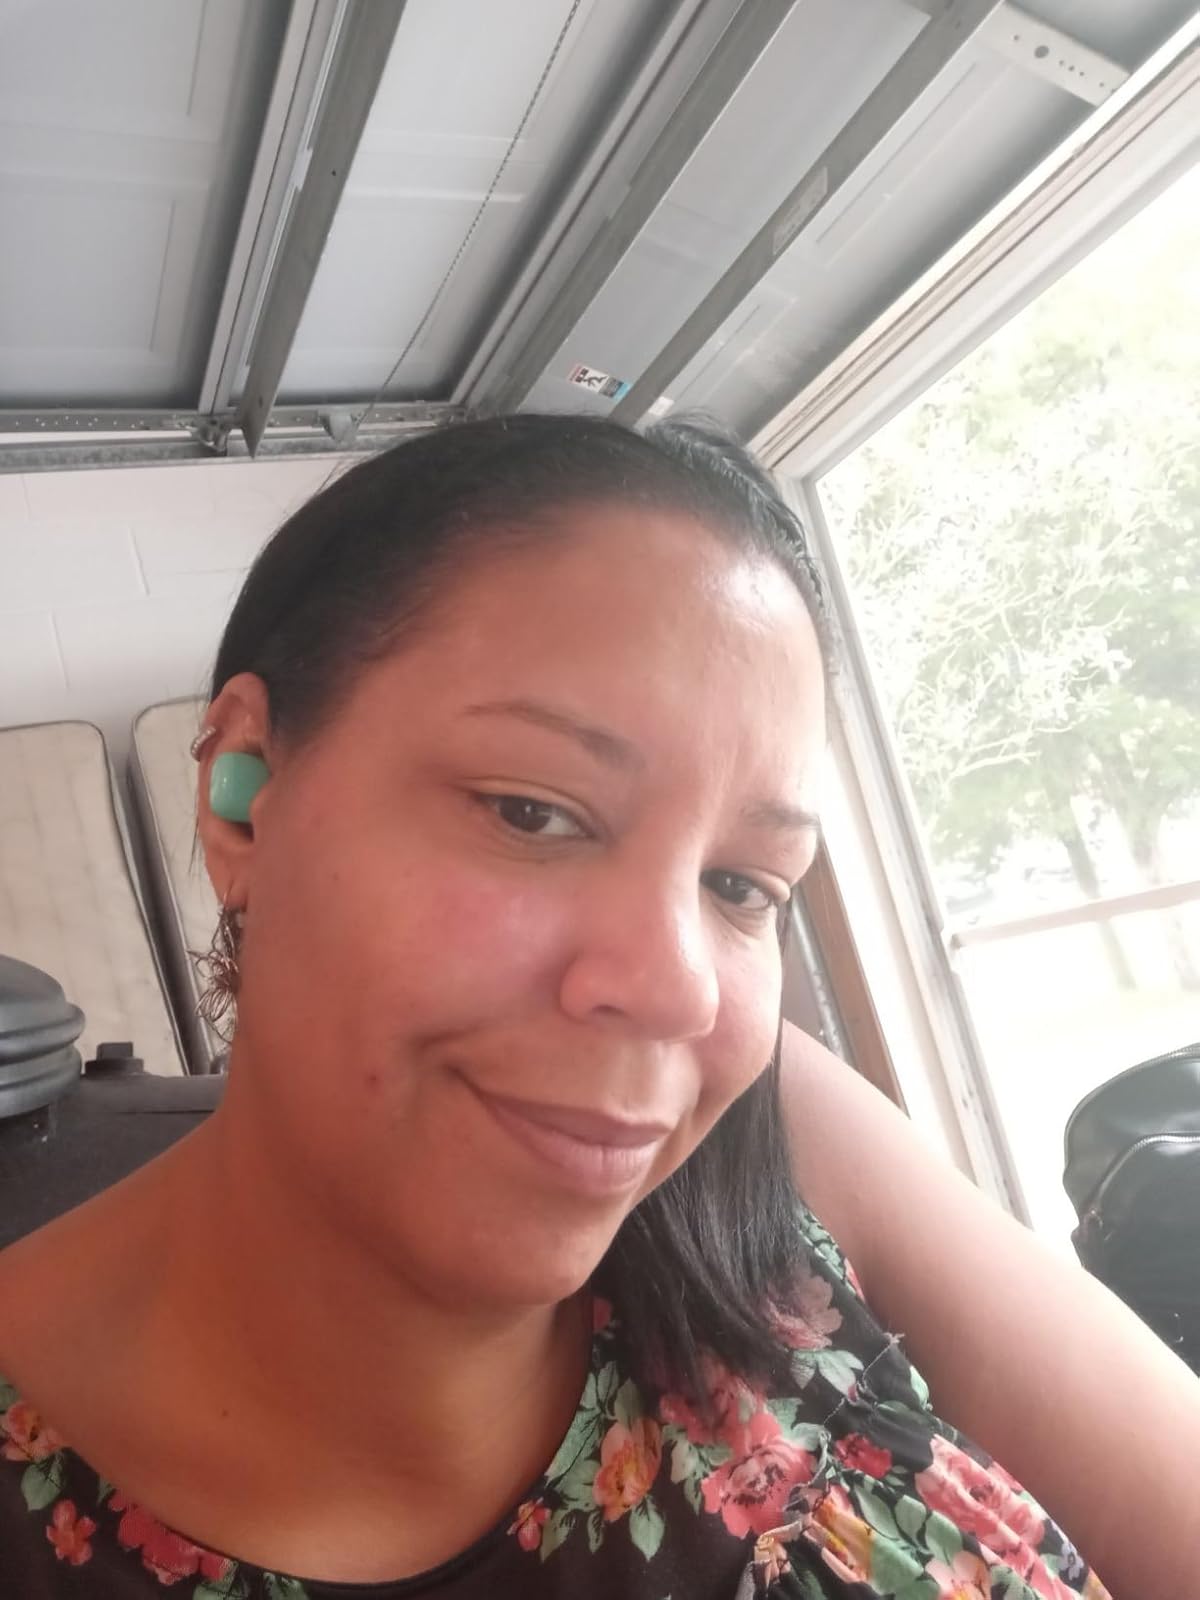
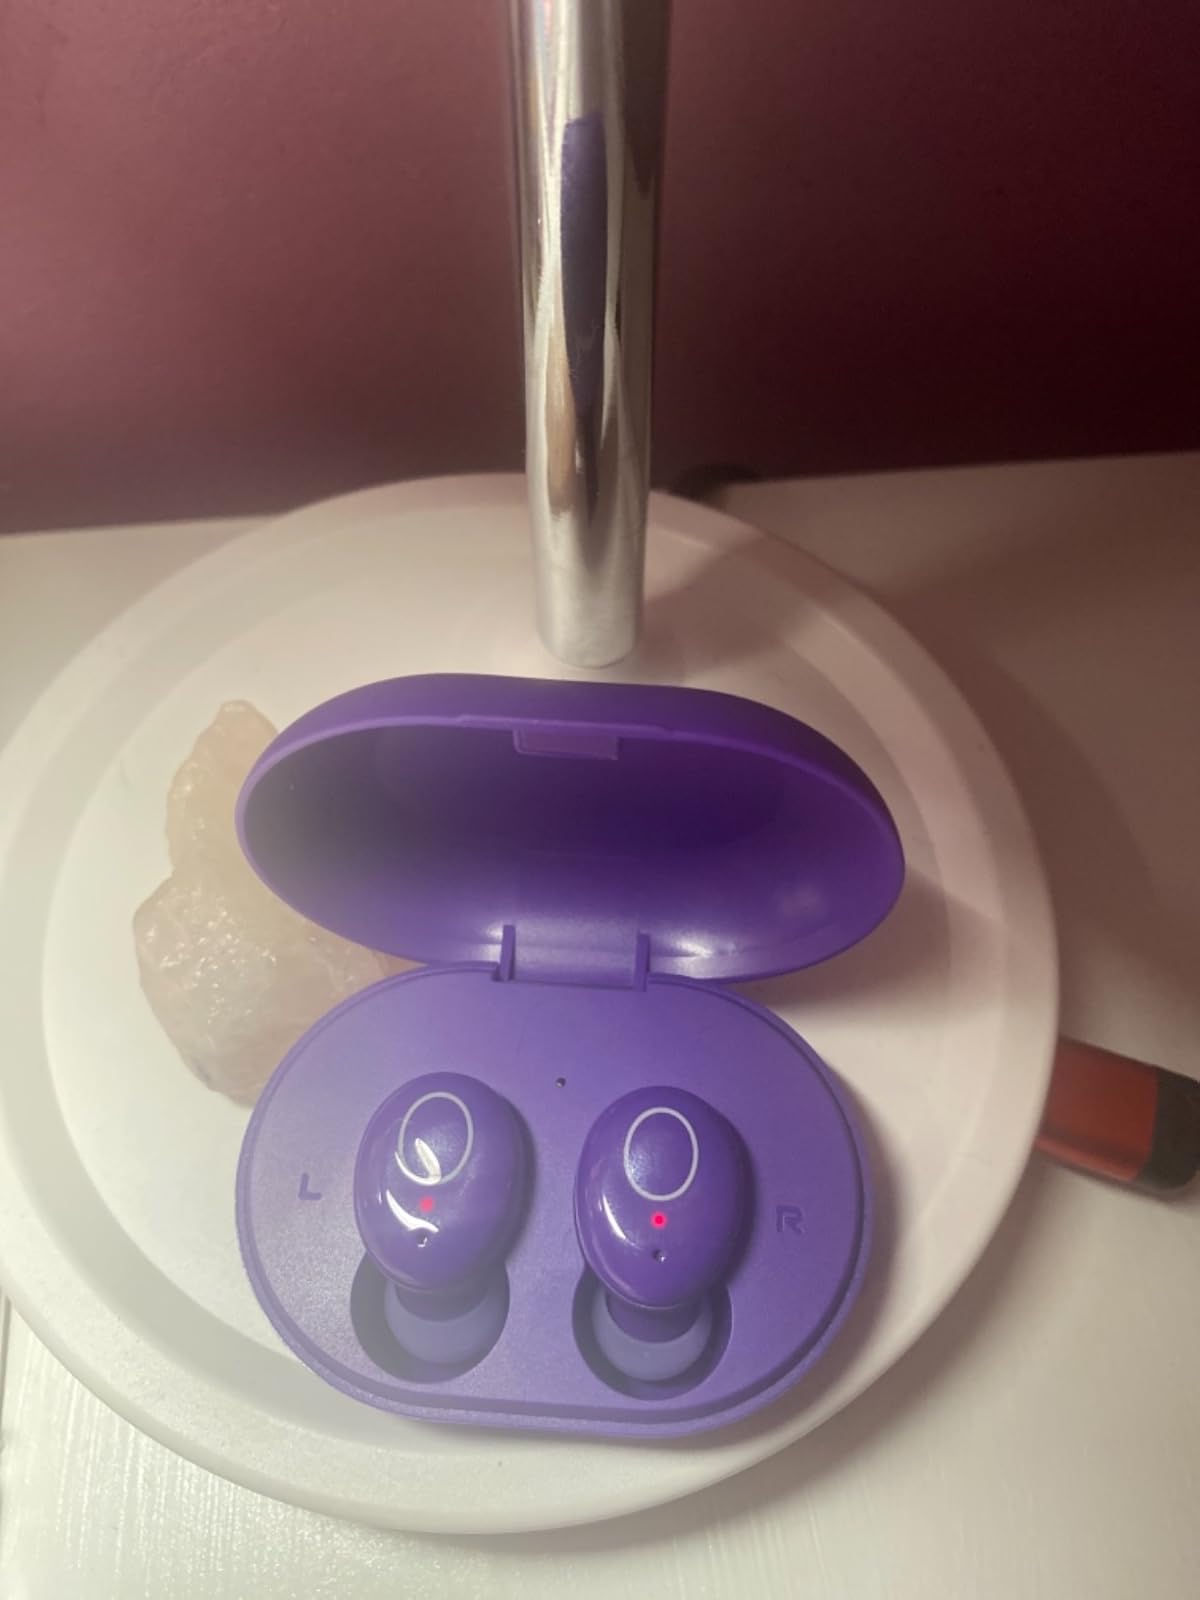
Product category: earbuds
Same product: no